Ducati Corse

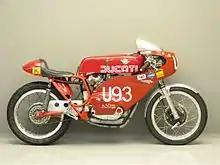
A Ducati racing motorcycle from 1968

The company is split into four departments with 100+ employees working for the Ducati Corse, almost 10% of the Ducati Motor Holding S.p.A. workforce.